Syed Abid Husain Senior Secondary School

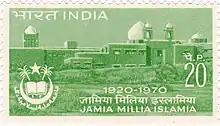
The school hostel building on a 1970 India post stamp

Founded in 1989, Syed Abid Husain Senior Secondary School operates under the aegis of Jamia Millia Islamia (JMI) in New Delhi. The school is named in honor of Dr. Syed Abid Husain, a scholar, educator, and one of the founding members of Jamia Millia Islamia. Dr. Husain made significant contributions to Indian education and literature, writing extensively in both Urdu and English. The school's buildings and hostels were among the first structures constructed in 1935 after Jamia relocated from Karol Bagh to Okhla during British India.